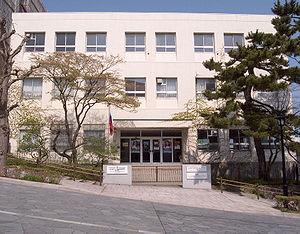
Les représentations diplomatiques de la Russie sont l'ensemble des ambassades et consulats russes établis à l'extérieur du territoire de la Fédération, dépendant du Ministère des Affaires étrangères. La Russie dispose d'un des réseaux d'ambassade parmi les plus étendus au monde, couvrant la quasi-totalité des États reconnus.